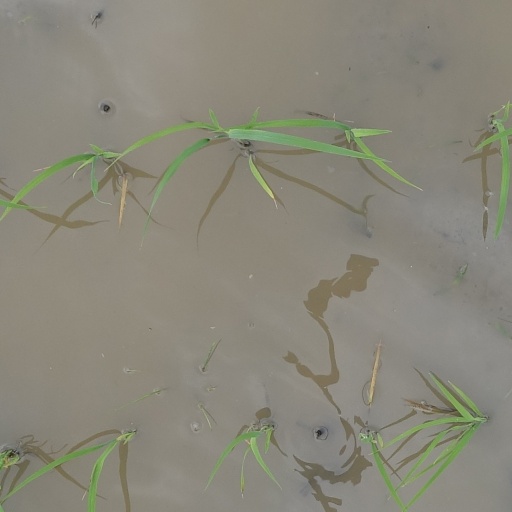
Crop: rice